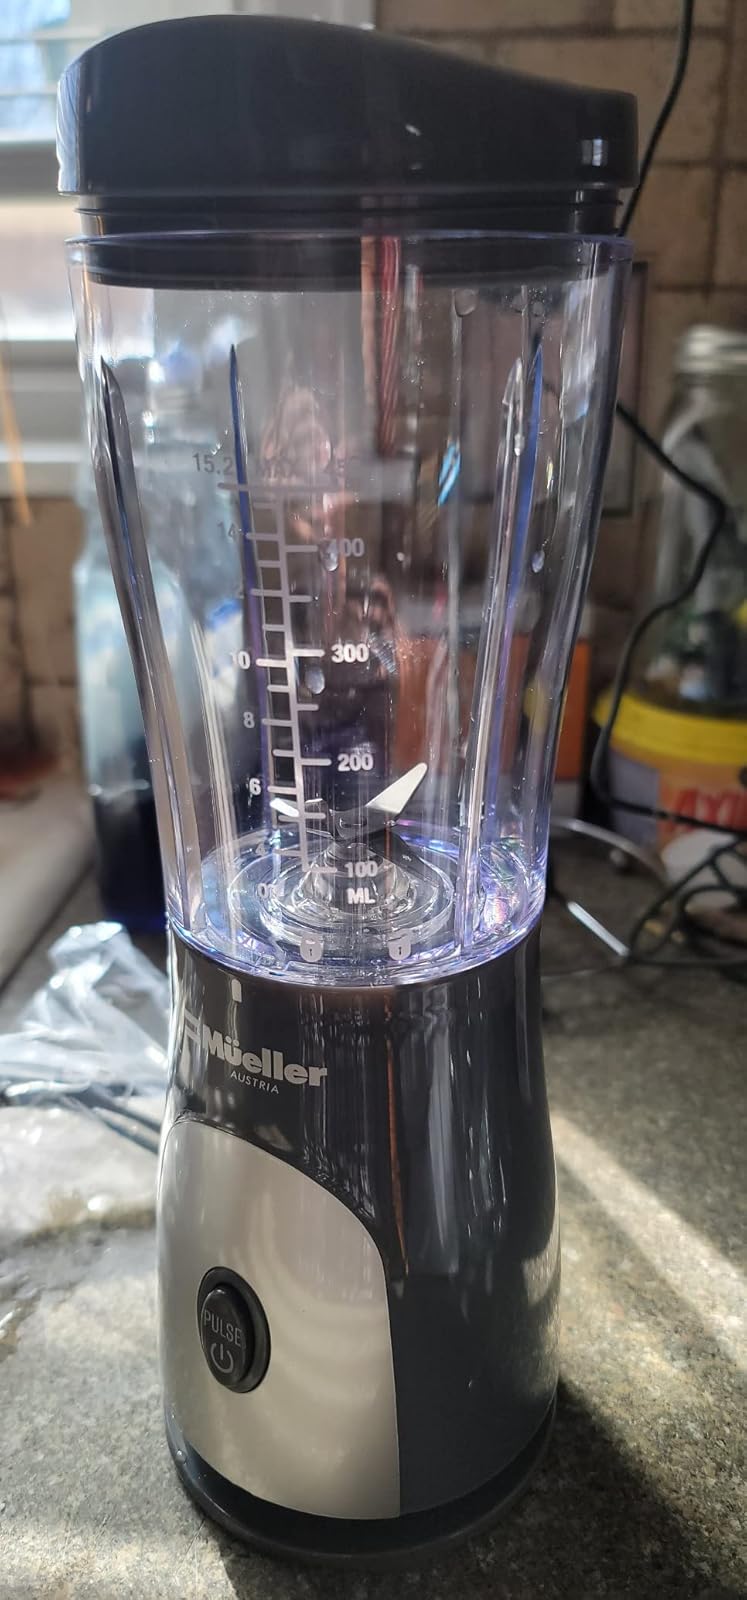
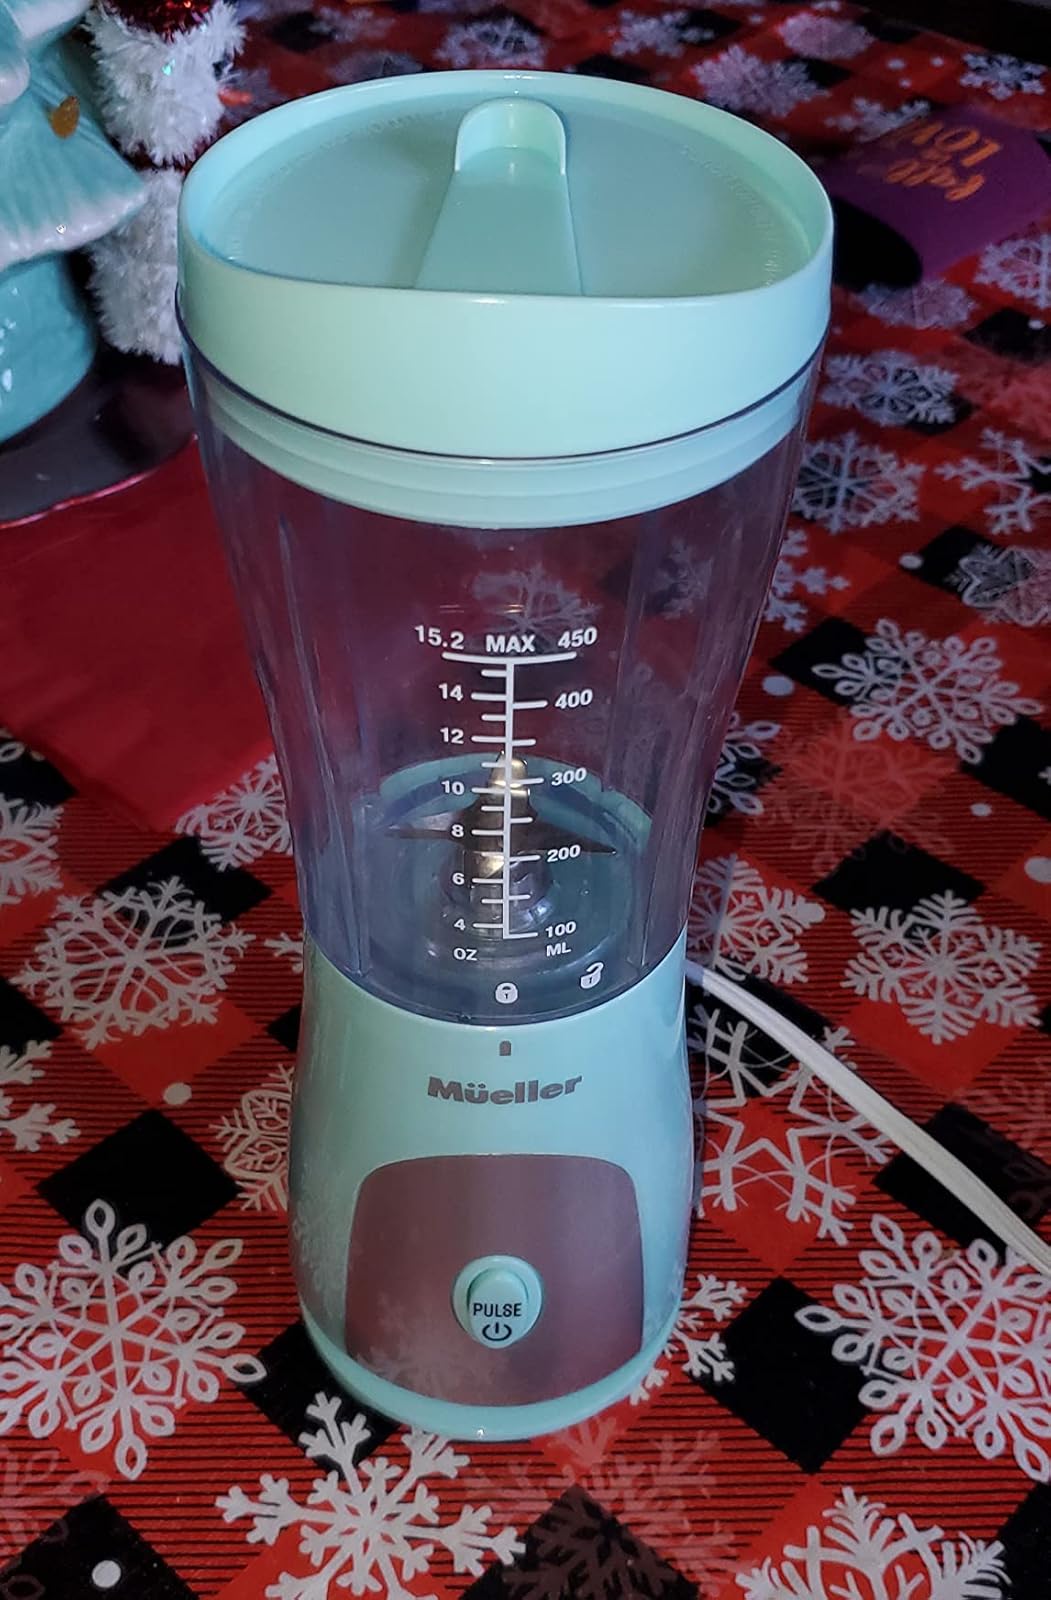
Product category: items_blender
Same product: no